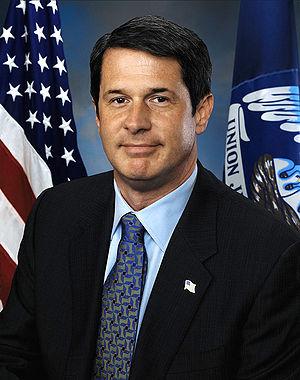
David Bruce Vitter, né le 3 mai 1961 à La Nouvelle-Orléans, est un avocat et homme politique américain, membre du Parti républicain et sénateur de Louisiane au Congrès des États-Unis de 2005 à 2017.
Depuis qu'il a adhéré à l'Union le 30 avril 1812, l'État de Louisiane élit deux sénateurs, membres du Sénat fédéral.